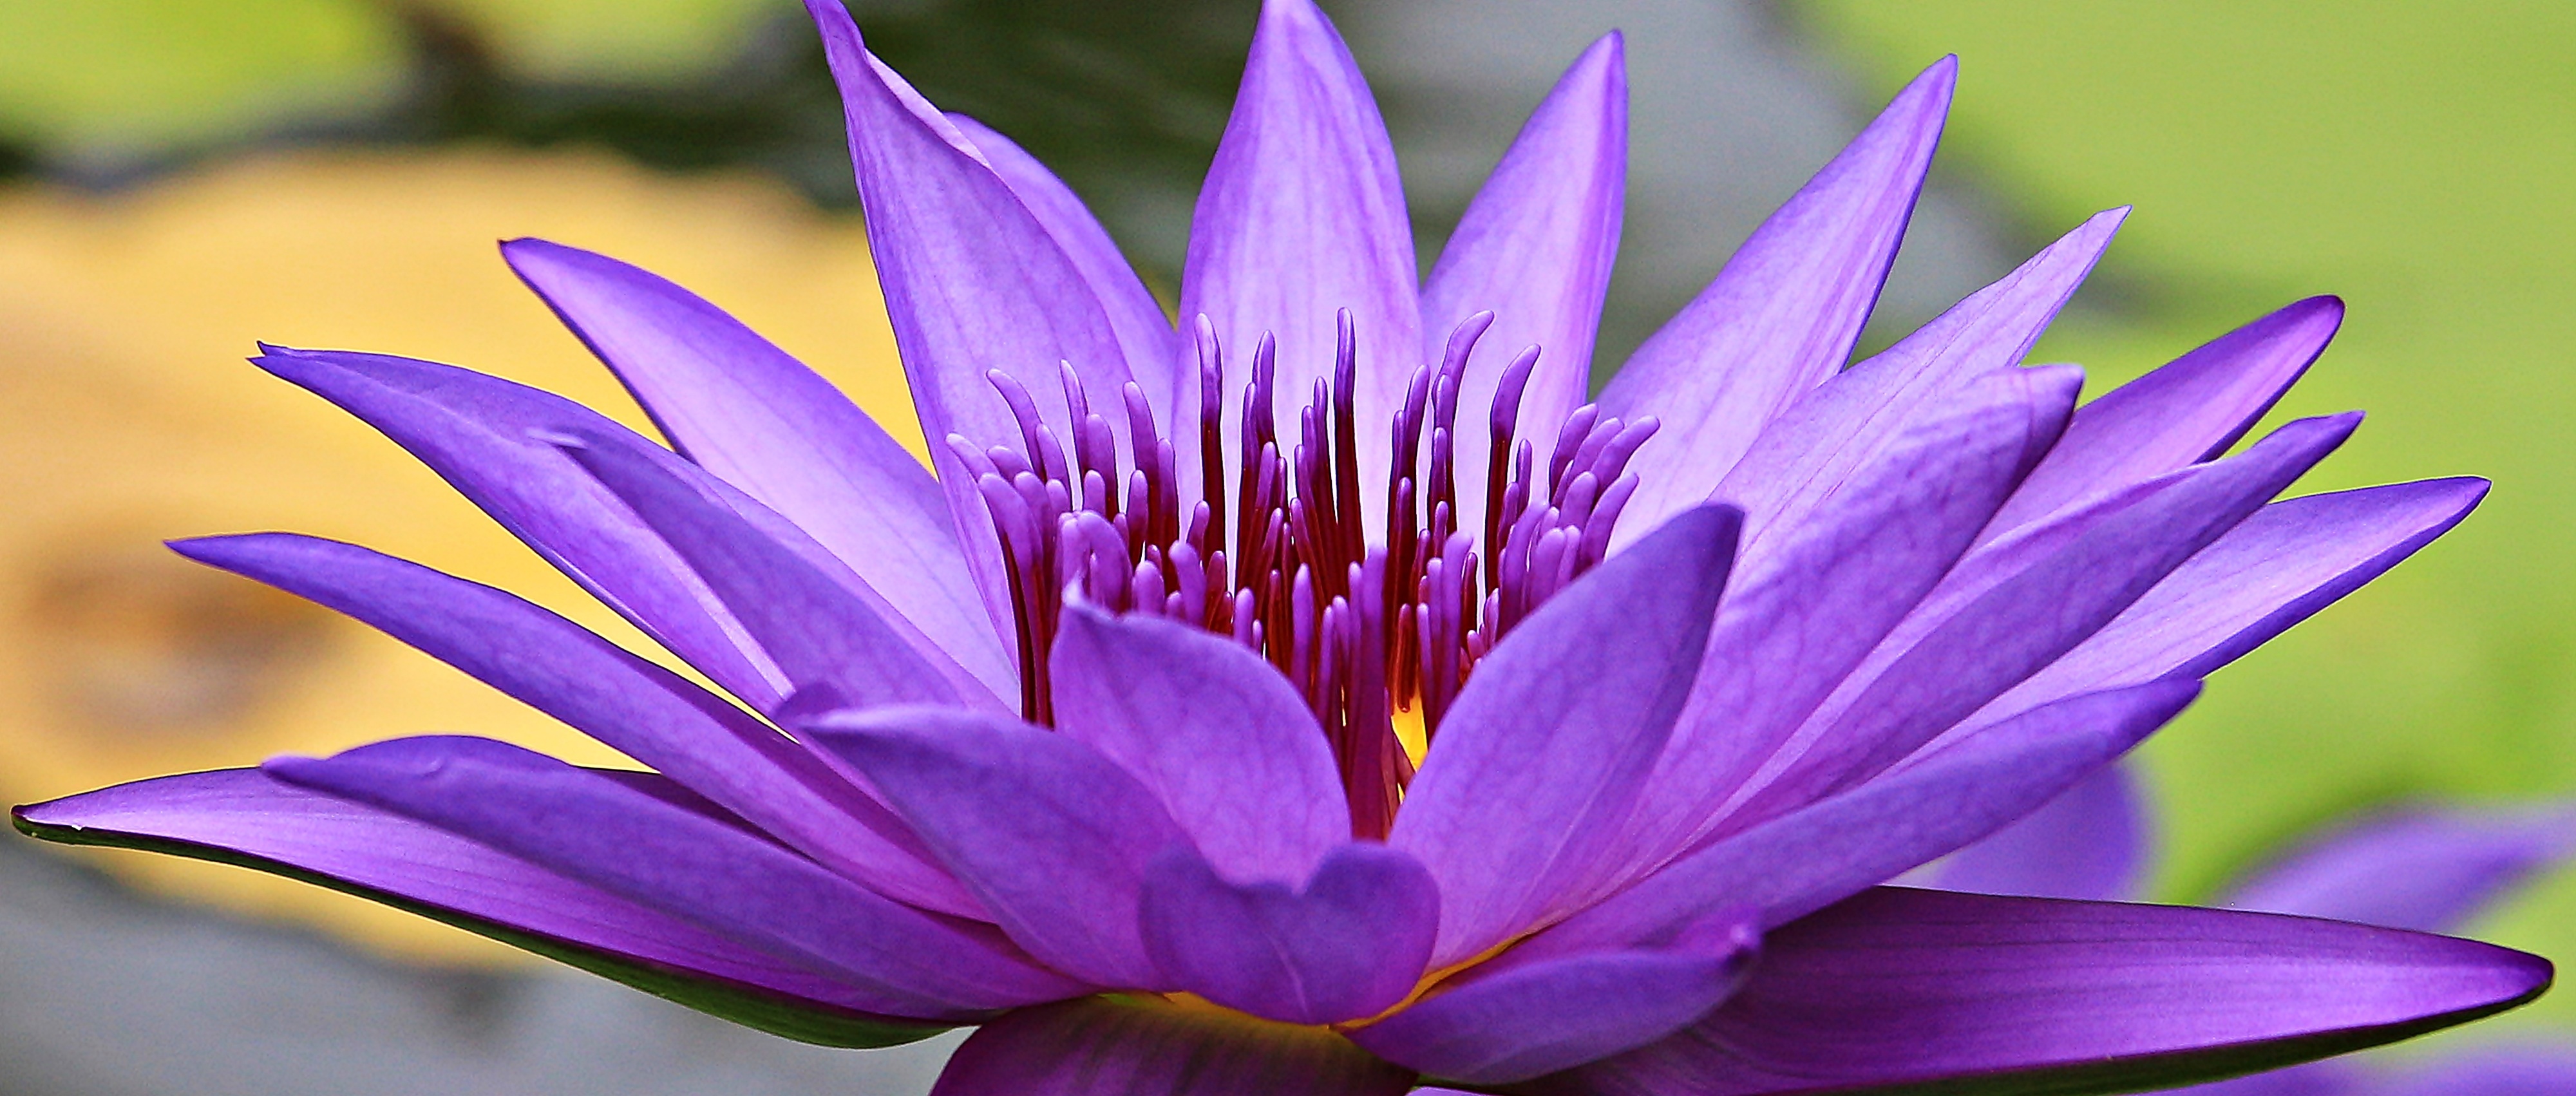
water, nature, blossom, plant, flower, purple, petal, bloom, summer, pond, botany, blue, garden, aquatic plant, flora, map, water lily, wildflower, close up, background image, blue blossom, background, meditation, lotus, greeting card, purple flower, nymphaea, macro photography, nuphar lutea, garden pond, flowering plant, blue water lily, lake rosengew chs, purple lily, blue teichrose, purple teichrose, plant stem, land plant